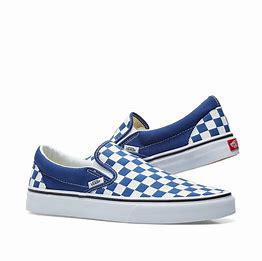
Brand: Vans
Model: Classic Slip On